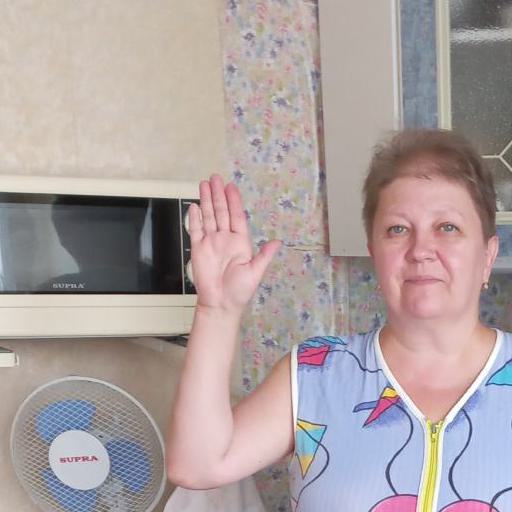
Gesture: stop